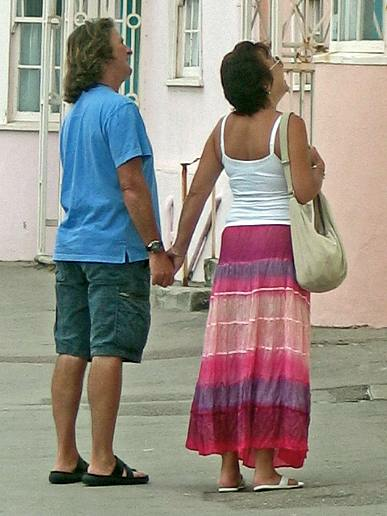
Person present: Yes